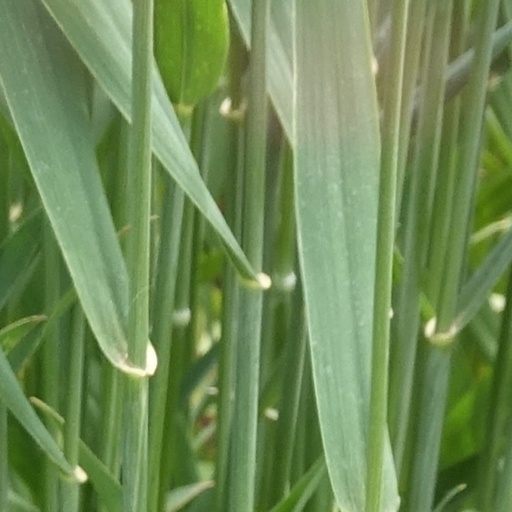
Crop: wheat